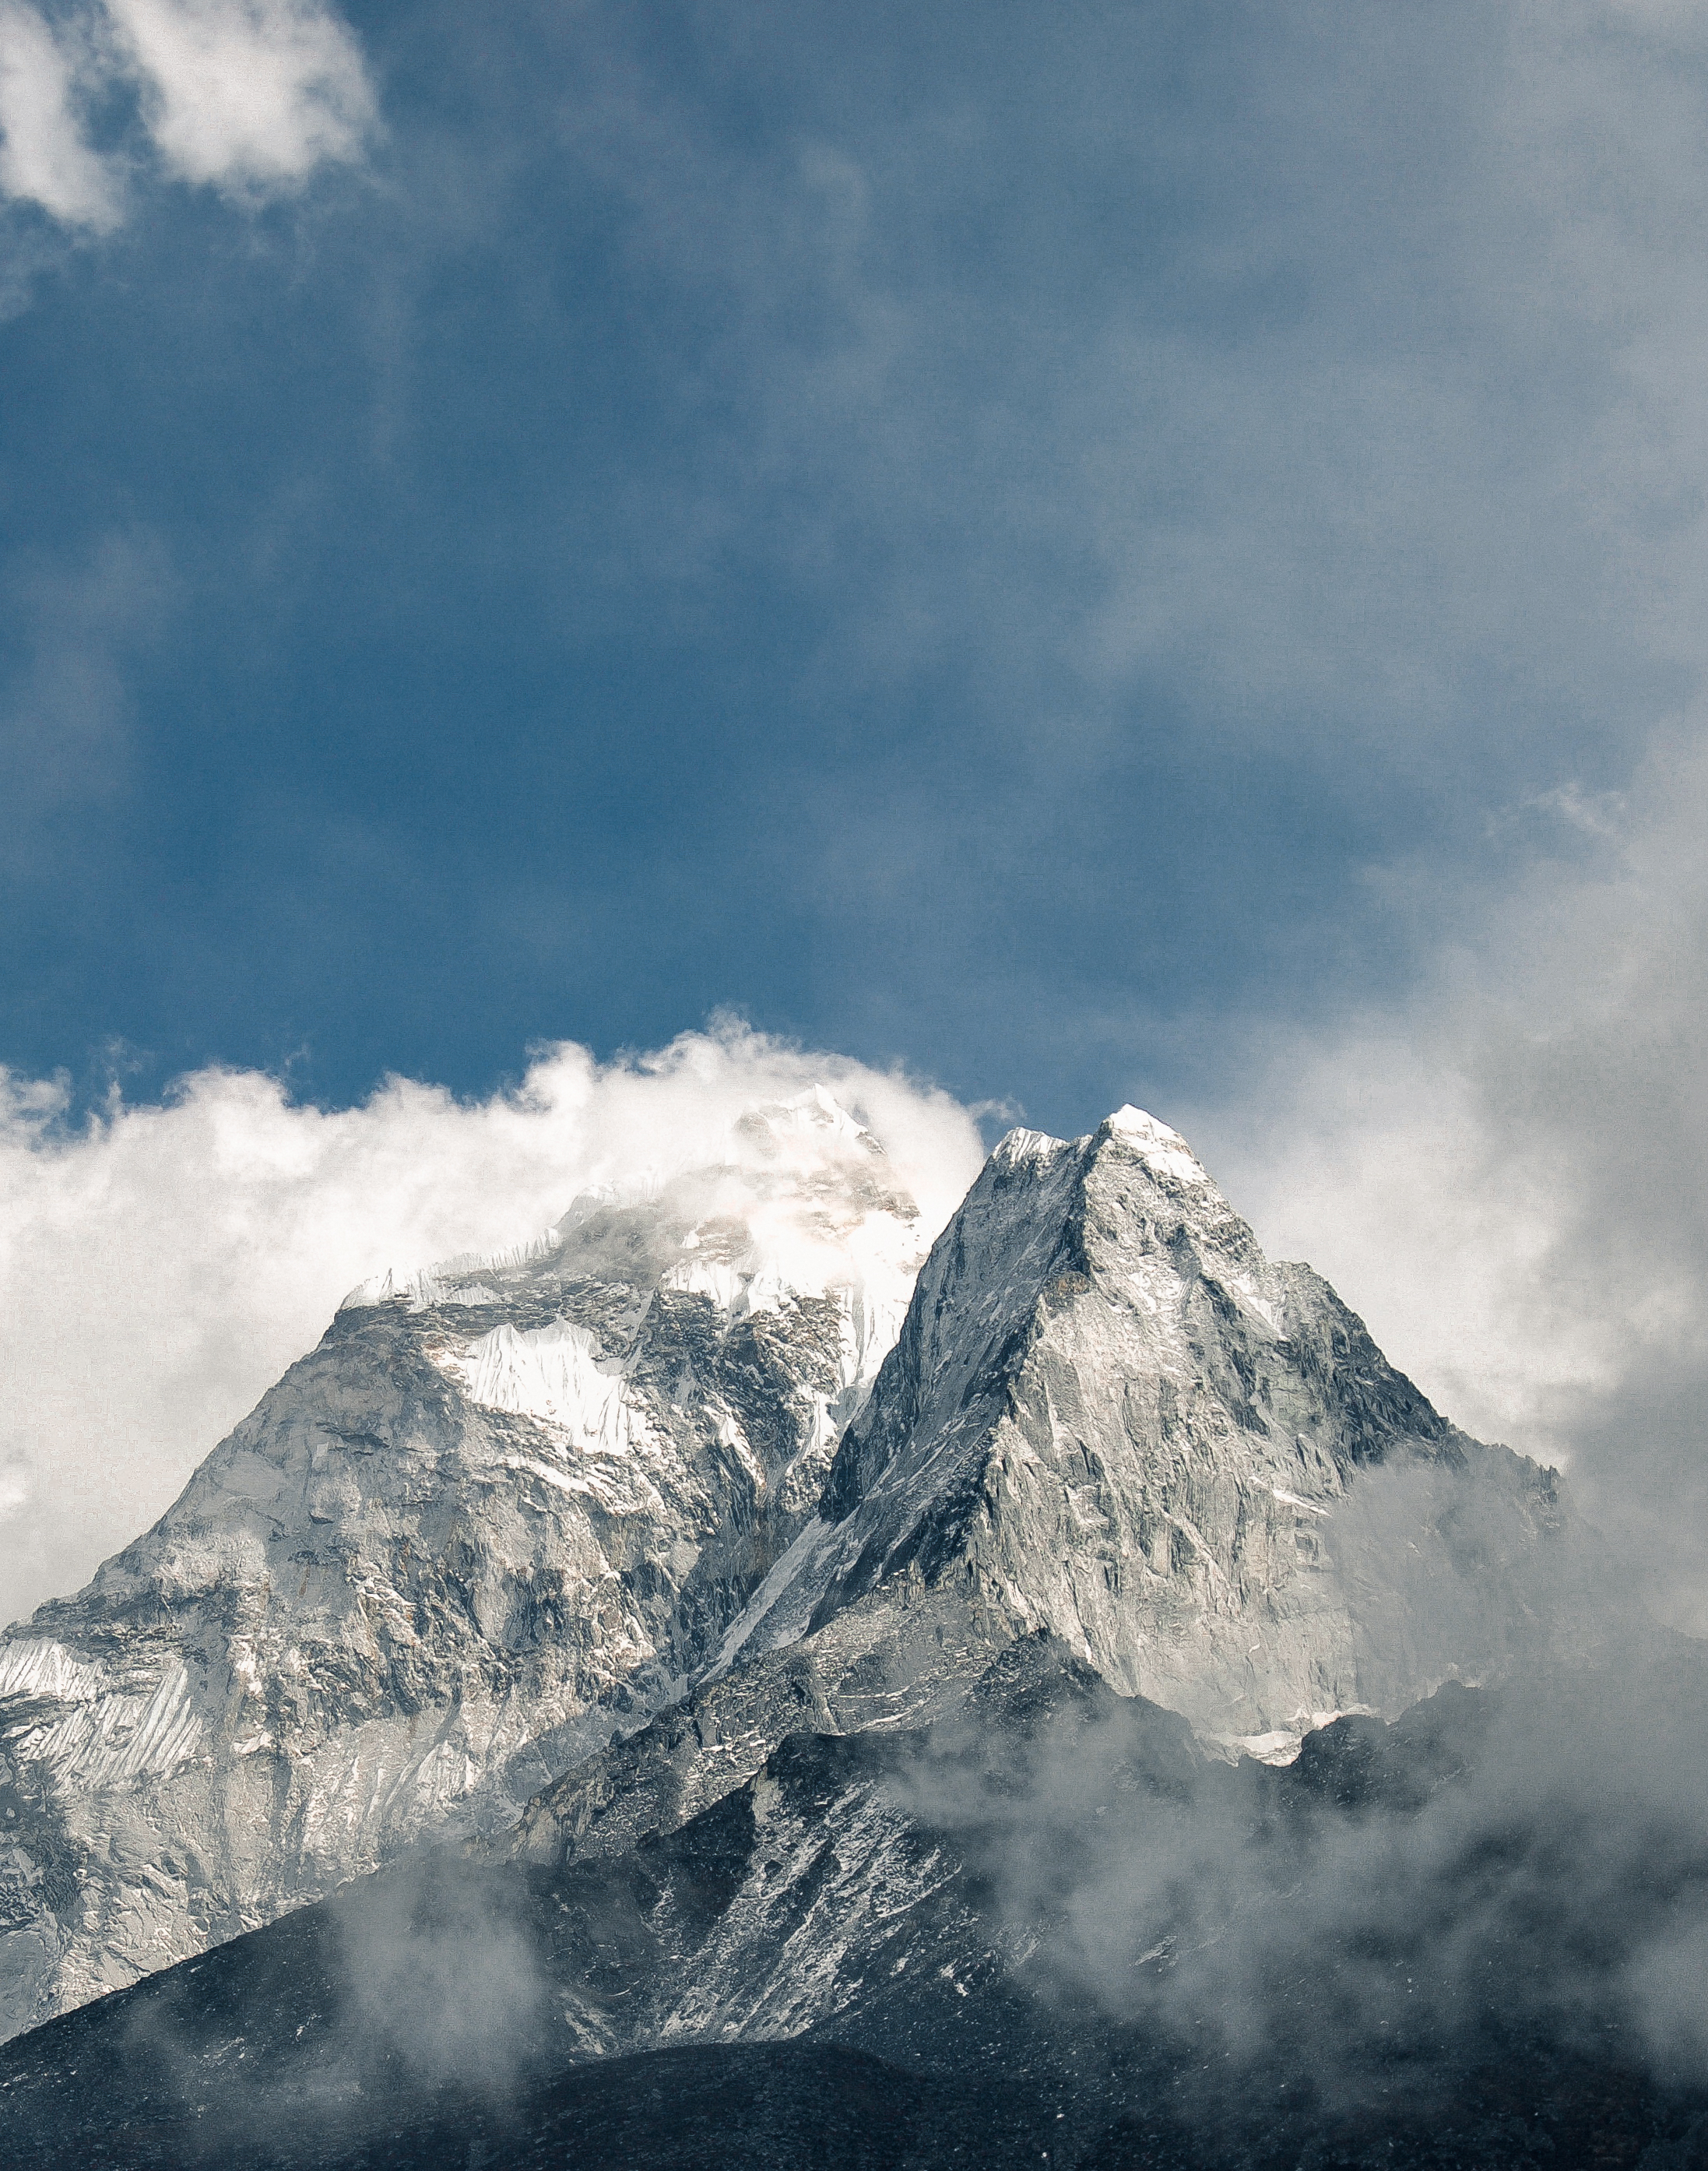
mountain, snow, cloud, sky, mountain range, ridge, summit, alps, plateau, landform, geographical feature, atmospheric phenomenon, mountainous landforms